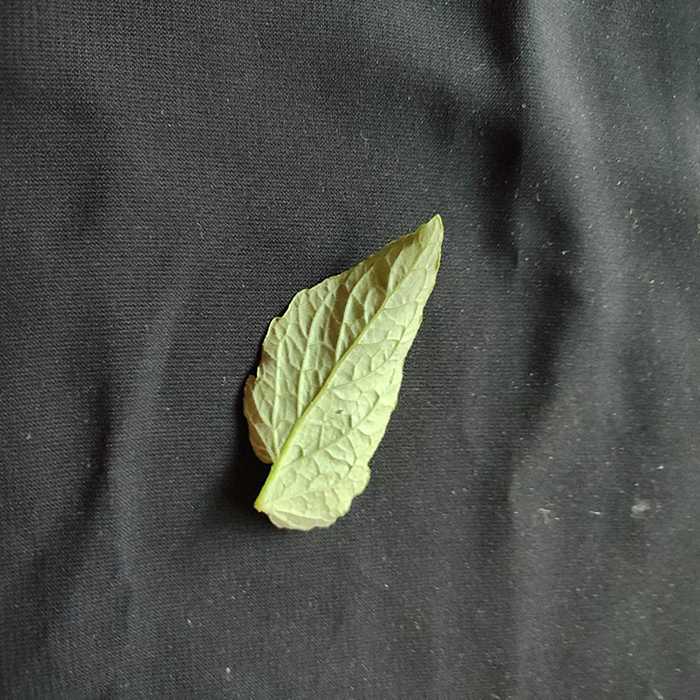
Plant: Tomato
Label: Tomato Fresh leaf